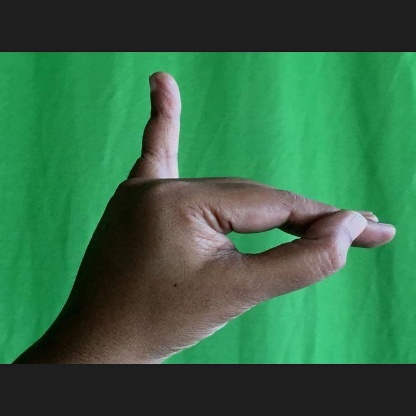
Mudra: Hamsapaksha